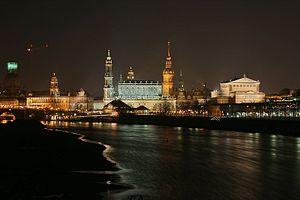
La cathédrale de la Sainte-Trinité appelée aussi en allemand Katholische Hofkirche est la cathédrale catholique de Dresde en Allemagne. Elle est située dans la « vieille ville ».